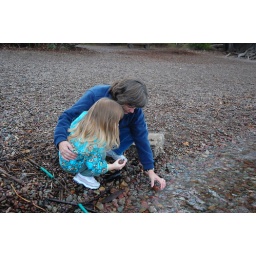
Throwing rocks in the water at Lake McDonald